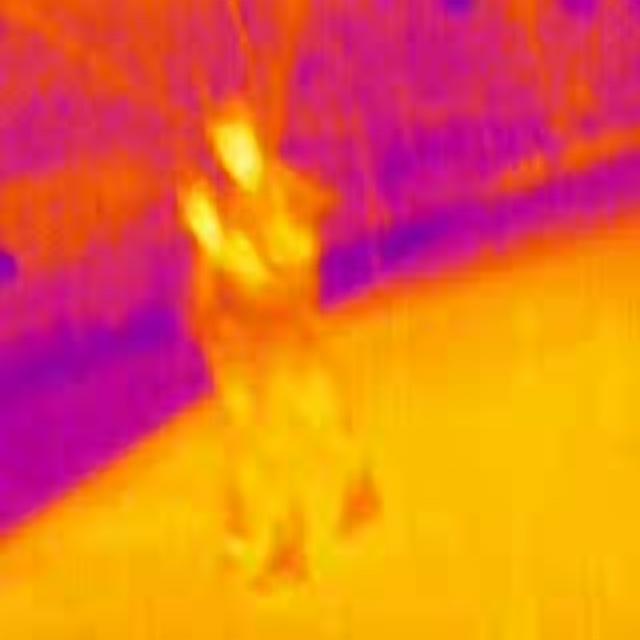
Detected objects:
label: person
label: person